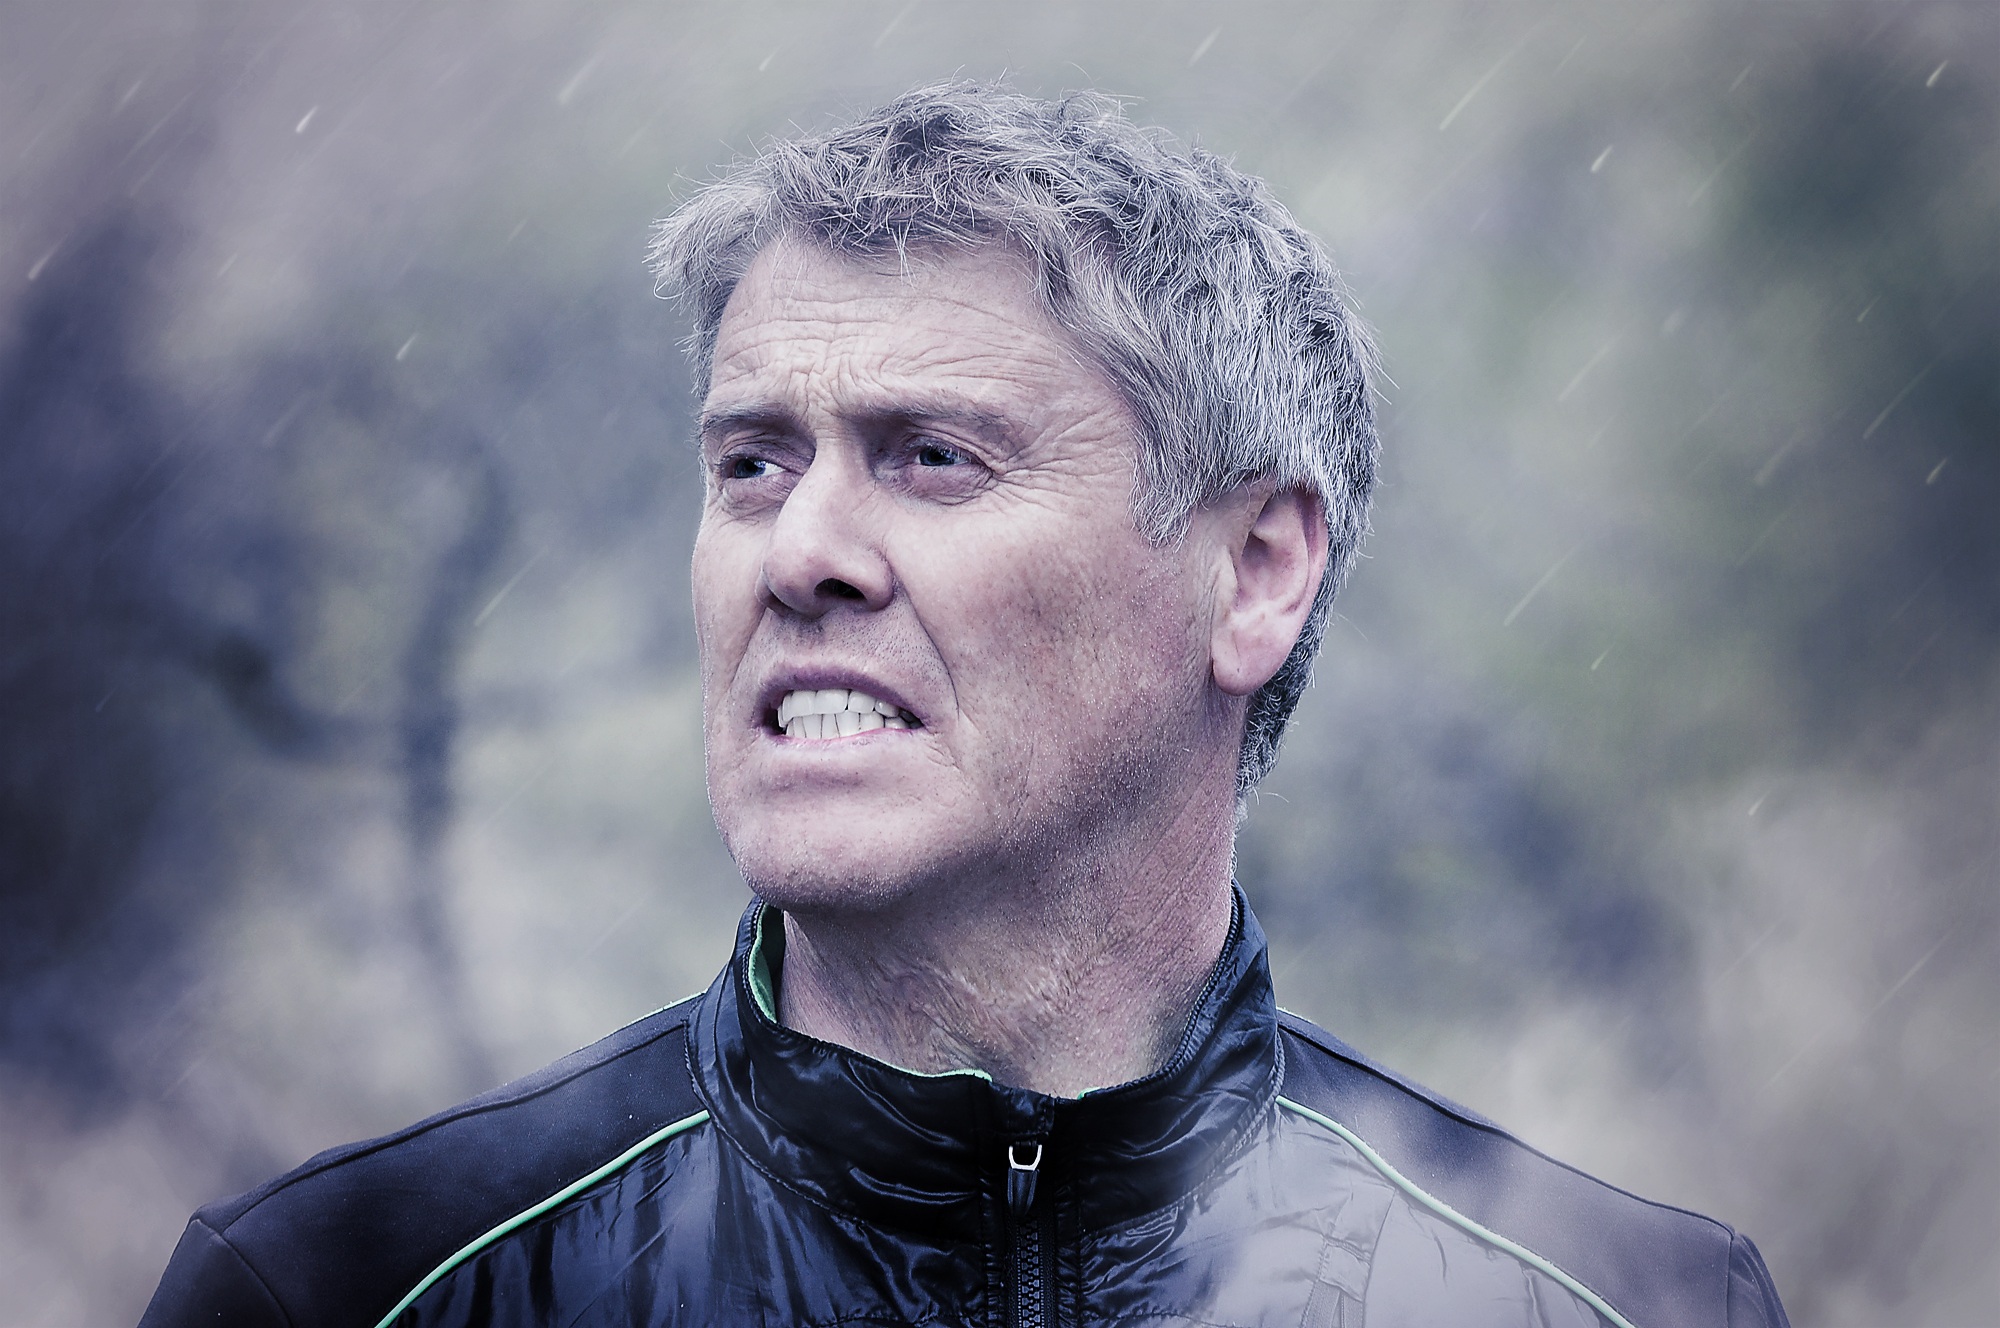
man, winter, fog, rain, view, male, portrait, human, blue, face, out, facial hair